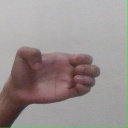
अक्षर: ख